Lydia Dunn, Baroness Dunn

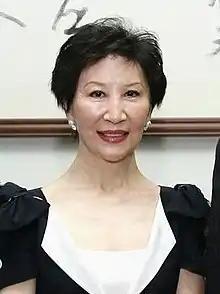
Dunn in 2008

Lydia Selina Dunn, Baroness Dunn, (born 29 February 1940) is a Hong Kong-born retired British businesswoman and politician. She became the second person of Hong Kong origin (the first was Lawrence Kadoorie, Baron Kadoorie) and the first female ethnic Chinese Hongkonger to be elevated to the peerage as a life peeress with the title and style of Baroness in 1990.